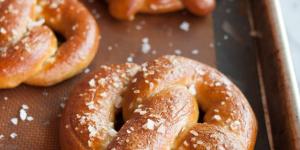
pretzels